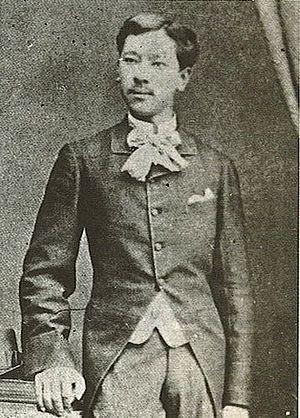
Pedro Alejandro Paterno y de Debera Ignacio était un illustrado et homme politique philippin, ainsi qu’un écrivain et un poète. Il fut Premier ministre de la Première République des Philippines de mai à novembre 1899. Ses dates de naissance et de mort sont incertaines : certaines sources indiquent 17 février 1857 - 26 avril 1911, tandis que d’autres donnent 27 février 1857 - 11 mars 1911 ou 27 février 1858 - 11 mars 1911.